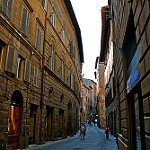
Label: street